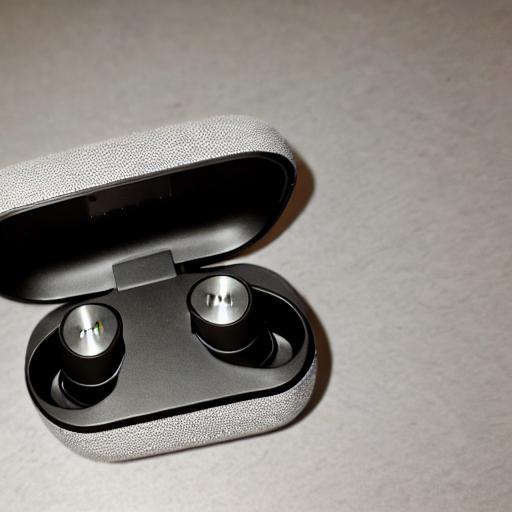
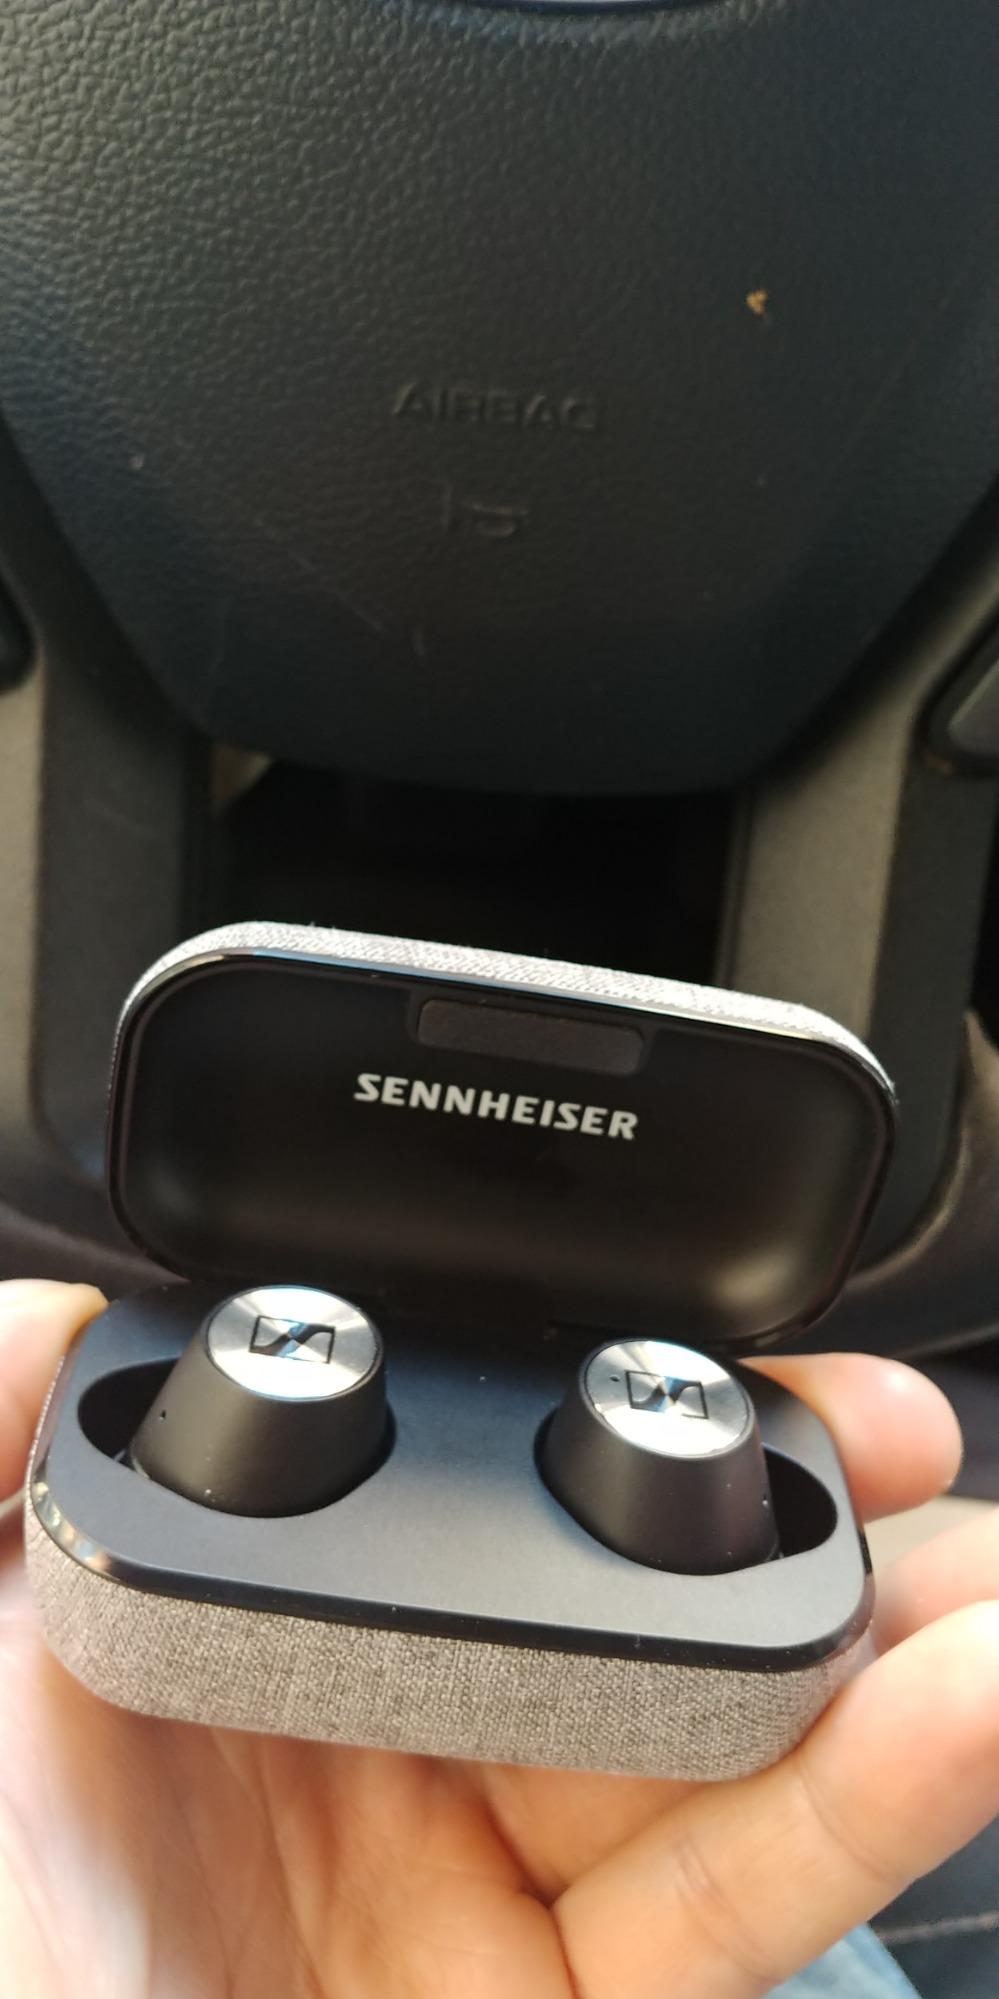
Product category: earbuds
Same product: no